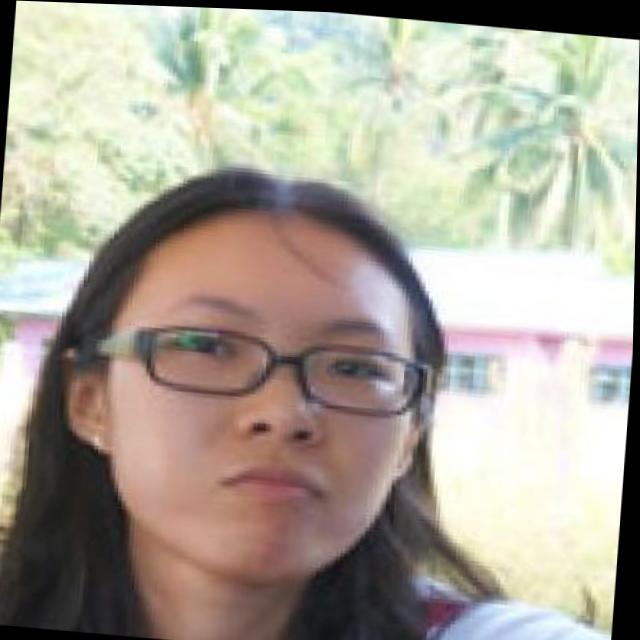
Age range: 21-44